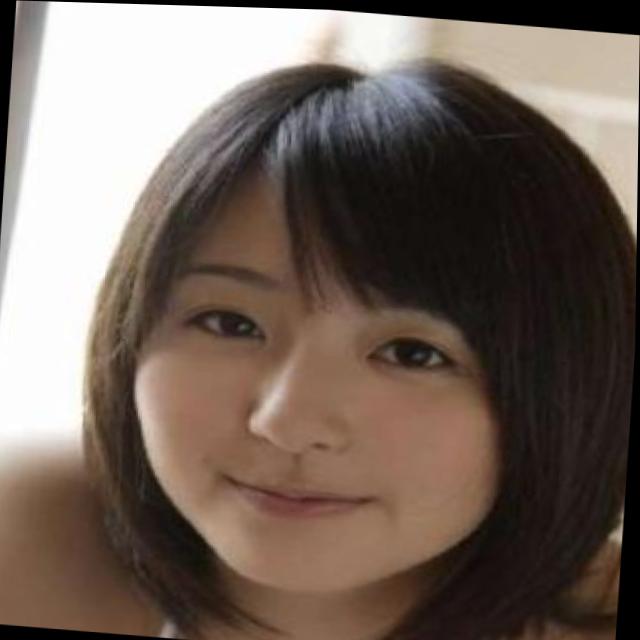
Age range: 21-44